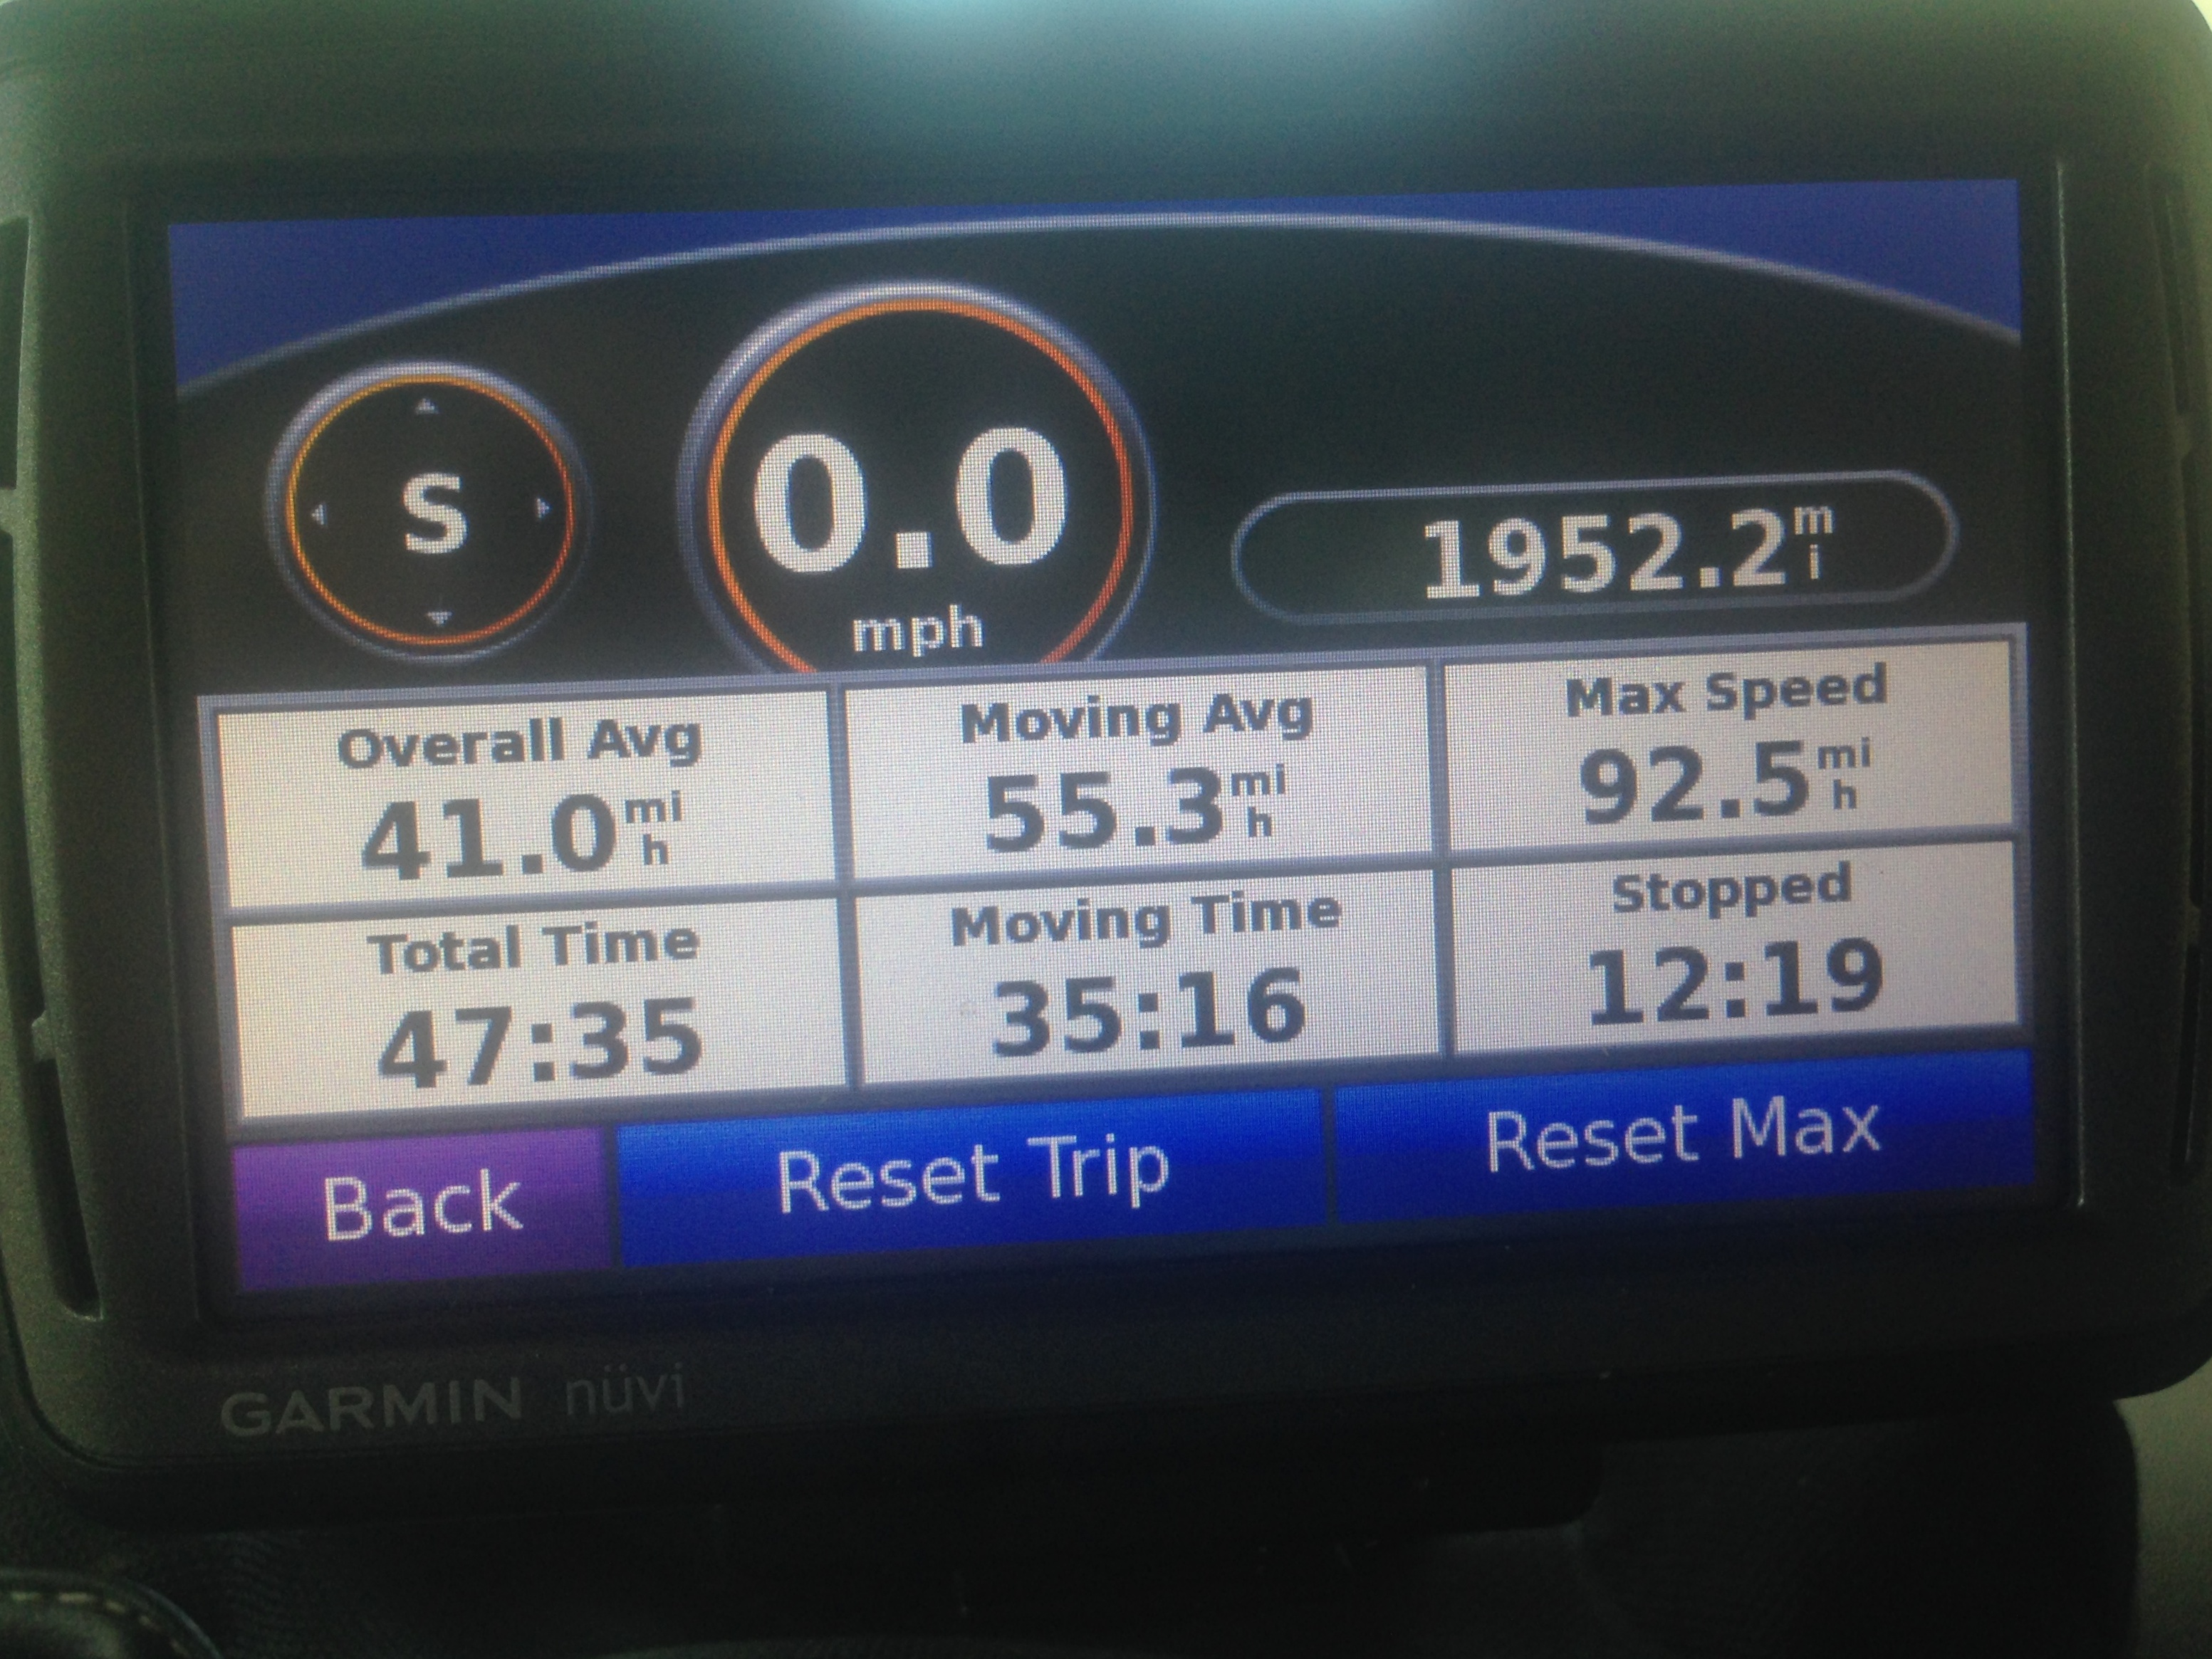
car, vehicle, gauge, odometer, electronics, multimedia, automobile make, automotive exterior, compact car, vehicle registration plate, family car, gps navigation device